Philippine Independent Church

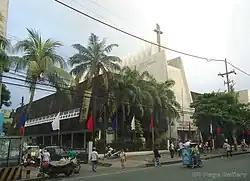
Exterior of the National Cathedral of the Holy Child located along Taft Avenue in Ermita, Manila.

After prolonged litigation, in 1955, the more dominant Trinitarian faction was finally awarded by the Supreme Court the right to the name and possessions of the original IFI. The IFI then entered into full communion with the entire Anglican Communion in 1961 through the Episcopal Church in the United States of America. The Episcopal Church assisted in coming up with the IFI liturgical books with a Filipino missal. The missal shows a marked Anglican influence while retaining the form of the Catholic Mass. Consequently, the IFI officially published "The Filipino Missal" and "The Filipino Ritual" in 1961, replacing the "Oficio Divino" which was first published in 1906. The church later signed a concordat of full communion with the Church of England in October 1963, the Scottish Episcopal Church in December 1963, and the Old Catholic Union of Utrecht in 1965. Fonacier and Jamias's group, on the other hand, remained Unitarian, and eventually became known as the ""Independent Church of Filipino Christians"" (ICFC) which would later become a member of the International Association for Religious Freedom (IARF). However, they would soon fragment into other minor groups.